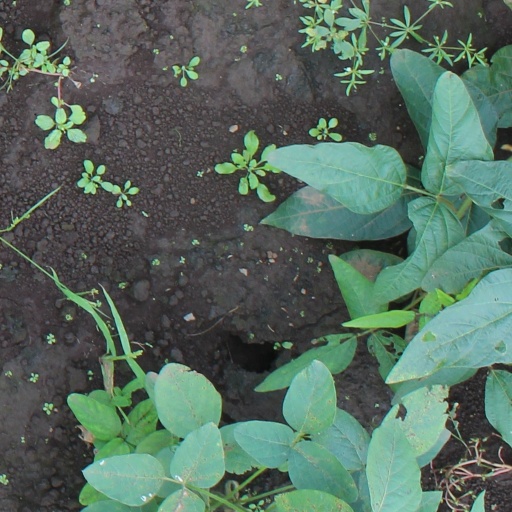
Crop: soybean